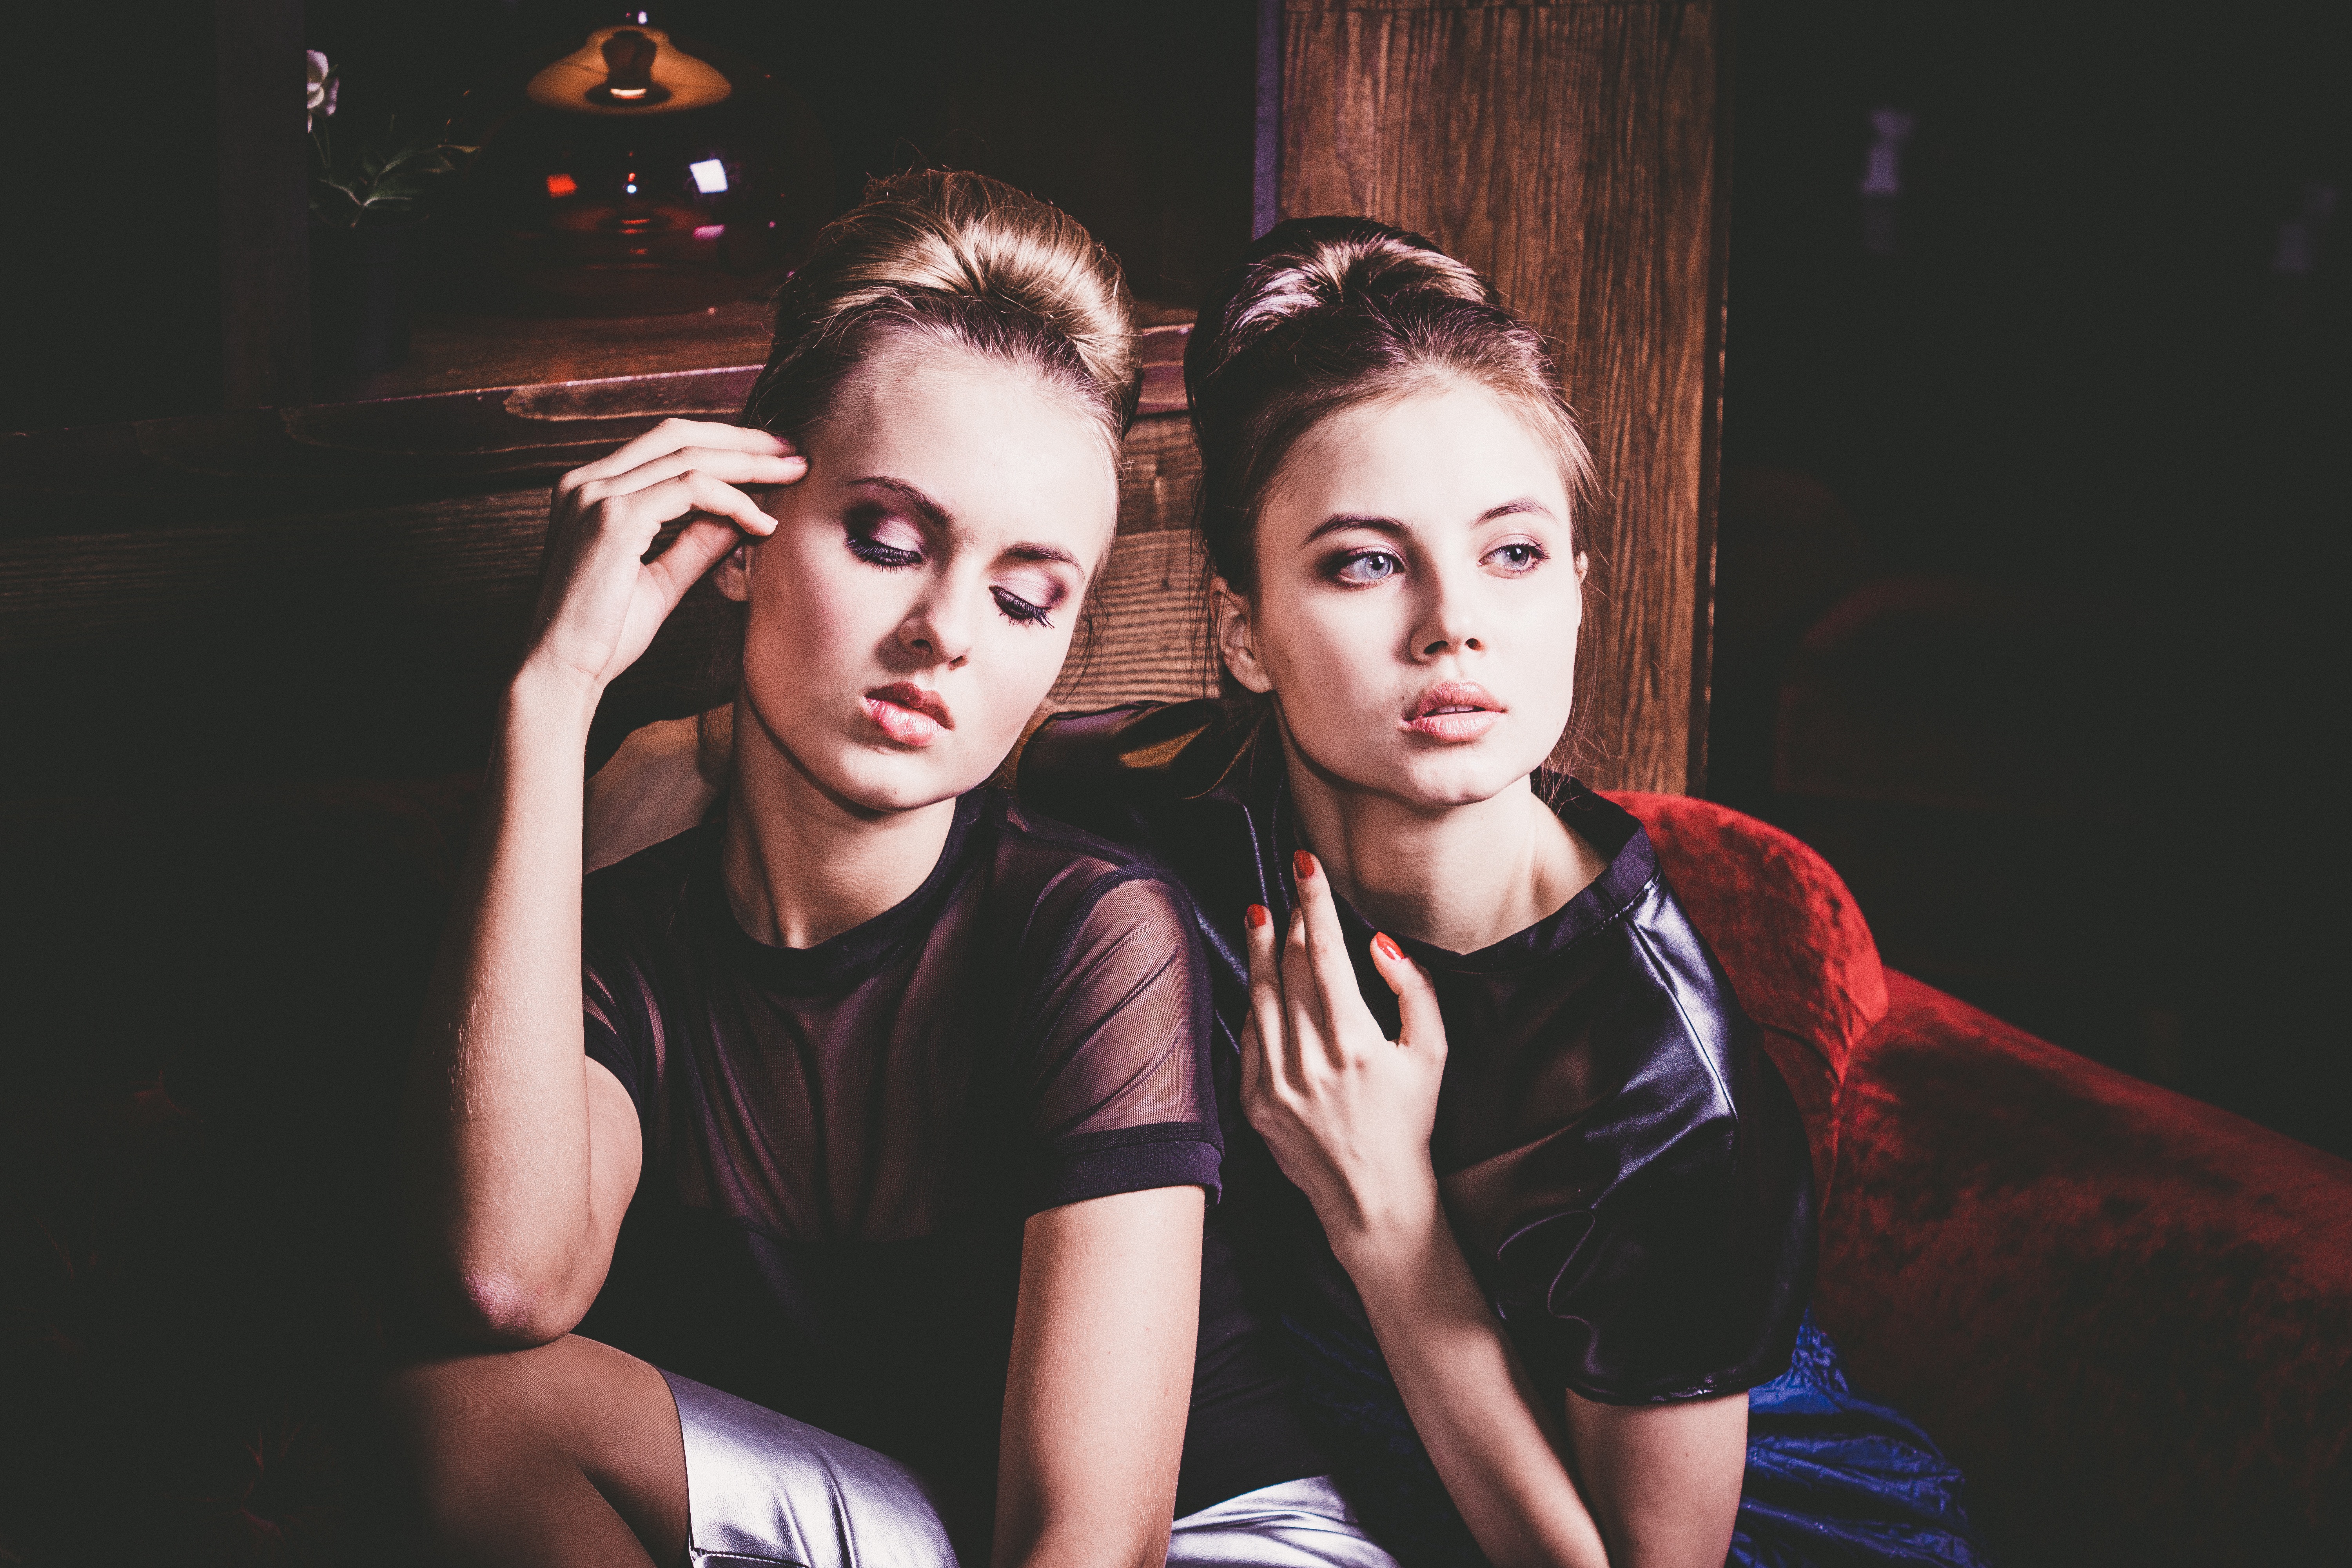
woman, hair, photography, view, photo, model, youth, sitting, fashion, musician, jacket, long hair, girls, stage, dress, performance, singing, photograph, beauty, style, pretty, russia, posture, smiles, dark background, cosmetics, nightclub, greens, photo shoot, musical theatre